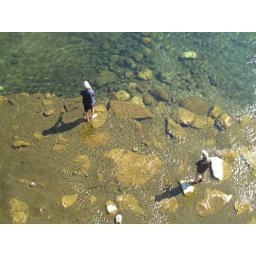
Two men prepare to catch fish below a bridge in Milan, Italy